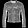
Label: Coat